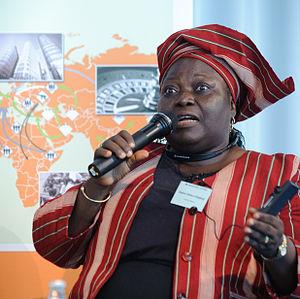
Bisi Olateru-Olagbegi, née le 4 août 1953, décédée le 17 décembre 2015, est une avocate, une activiste et la directrice de Women Consortium of Nigeria. Elle est également une écrivaine prolifique, auteur d'une cinquantaine d'ouvrages dont Path to Women’s Development: Thoughts, Vision and Passion.